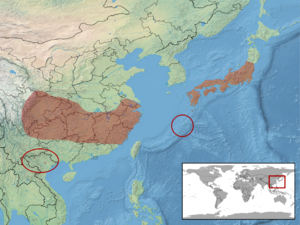
Achalinus spinalis est une espèce de serpents de la famille des Xenodermatidae.